Mutual Film

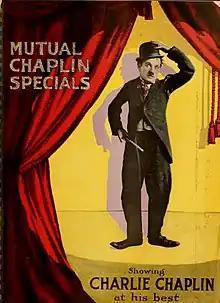
Advertisement (1916)

Mutual Film Corporation was an early American film conglomerate that produced some of Charlie Chaplin's greatest comedies. Founded in 1912, it was absorbed by Film Booking Offices of America, which evolved into RKO Pictures.